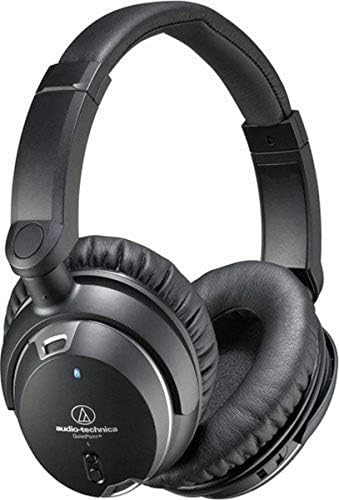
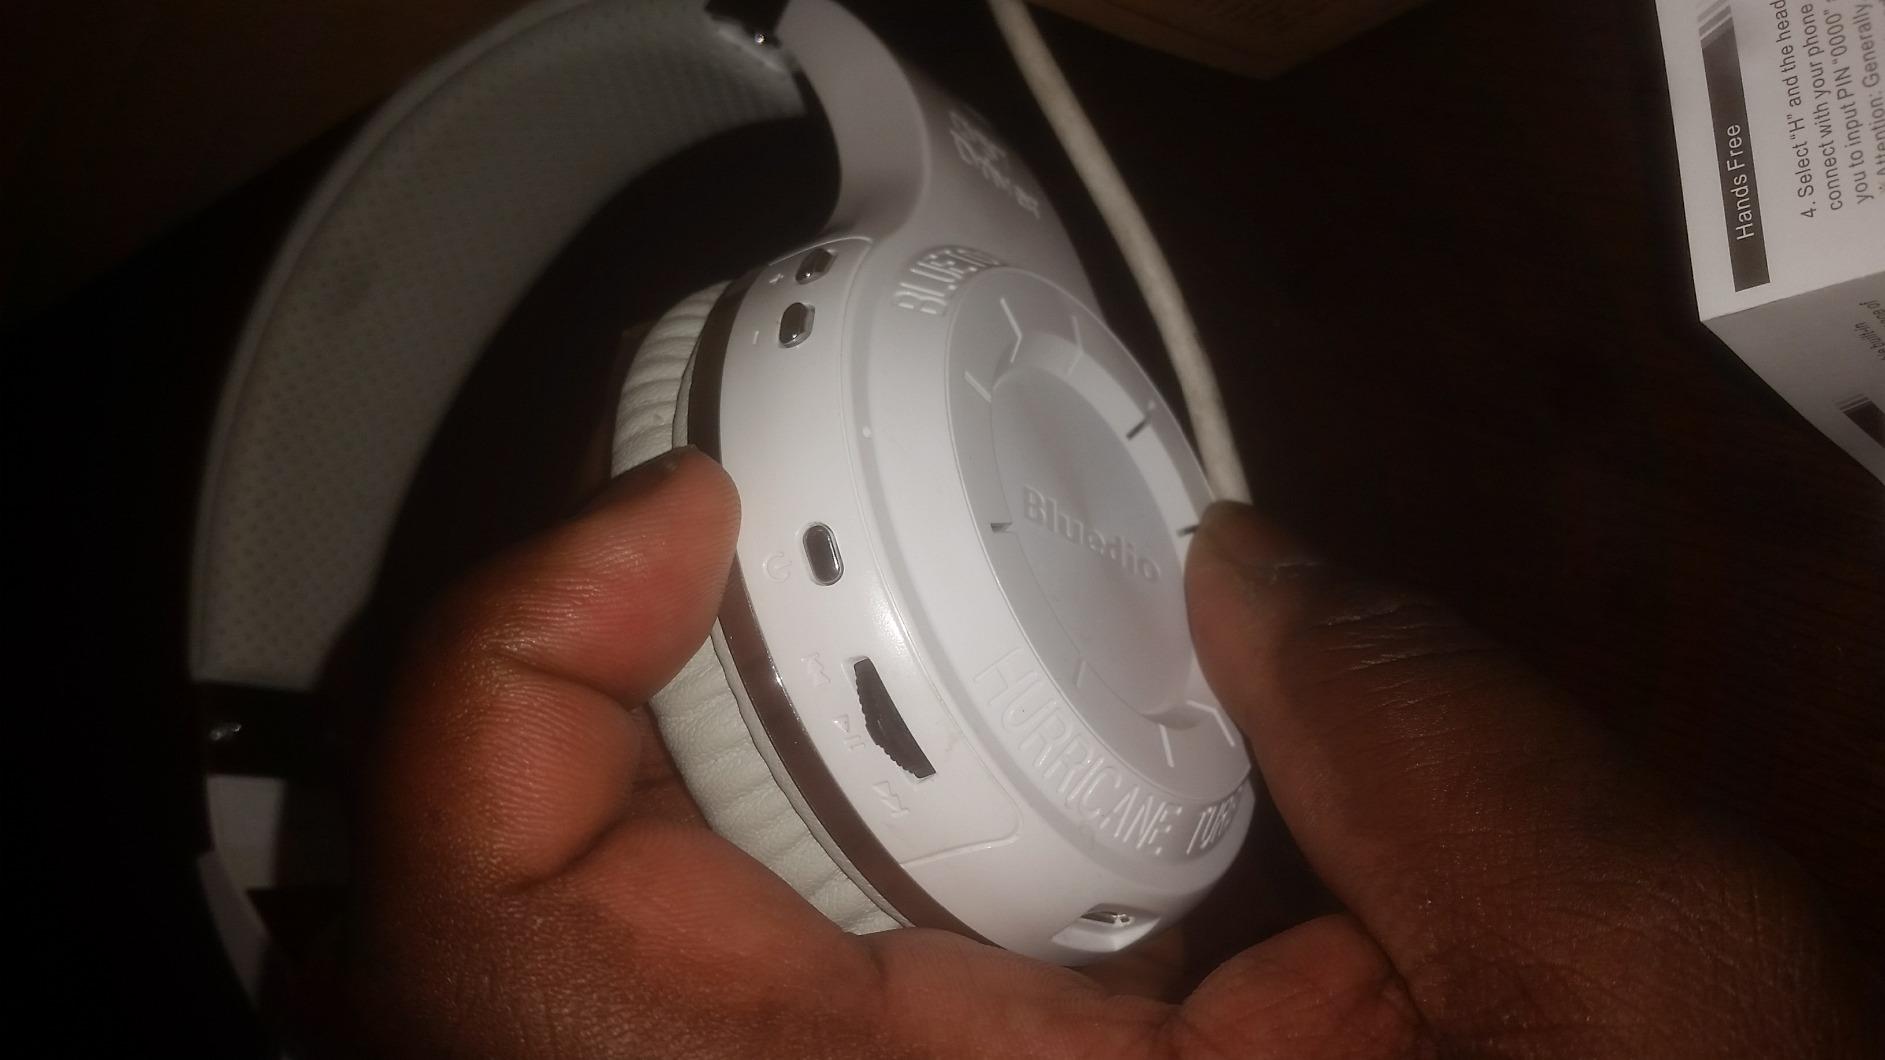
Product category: headphones
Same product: no